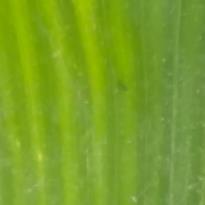
Crop: Maize
Condition: stripe-d